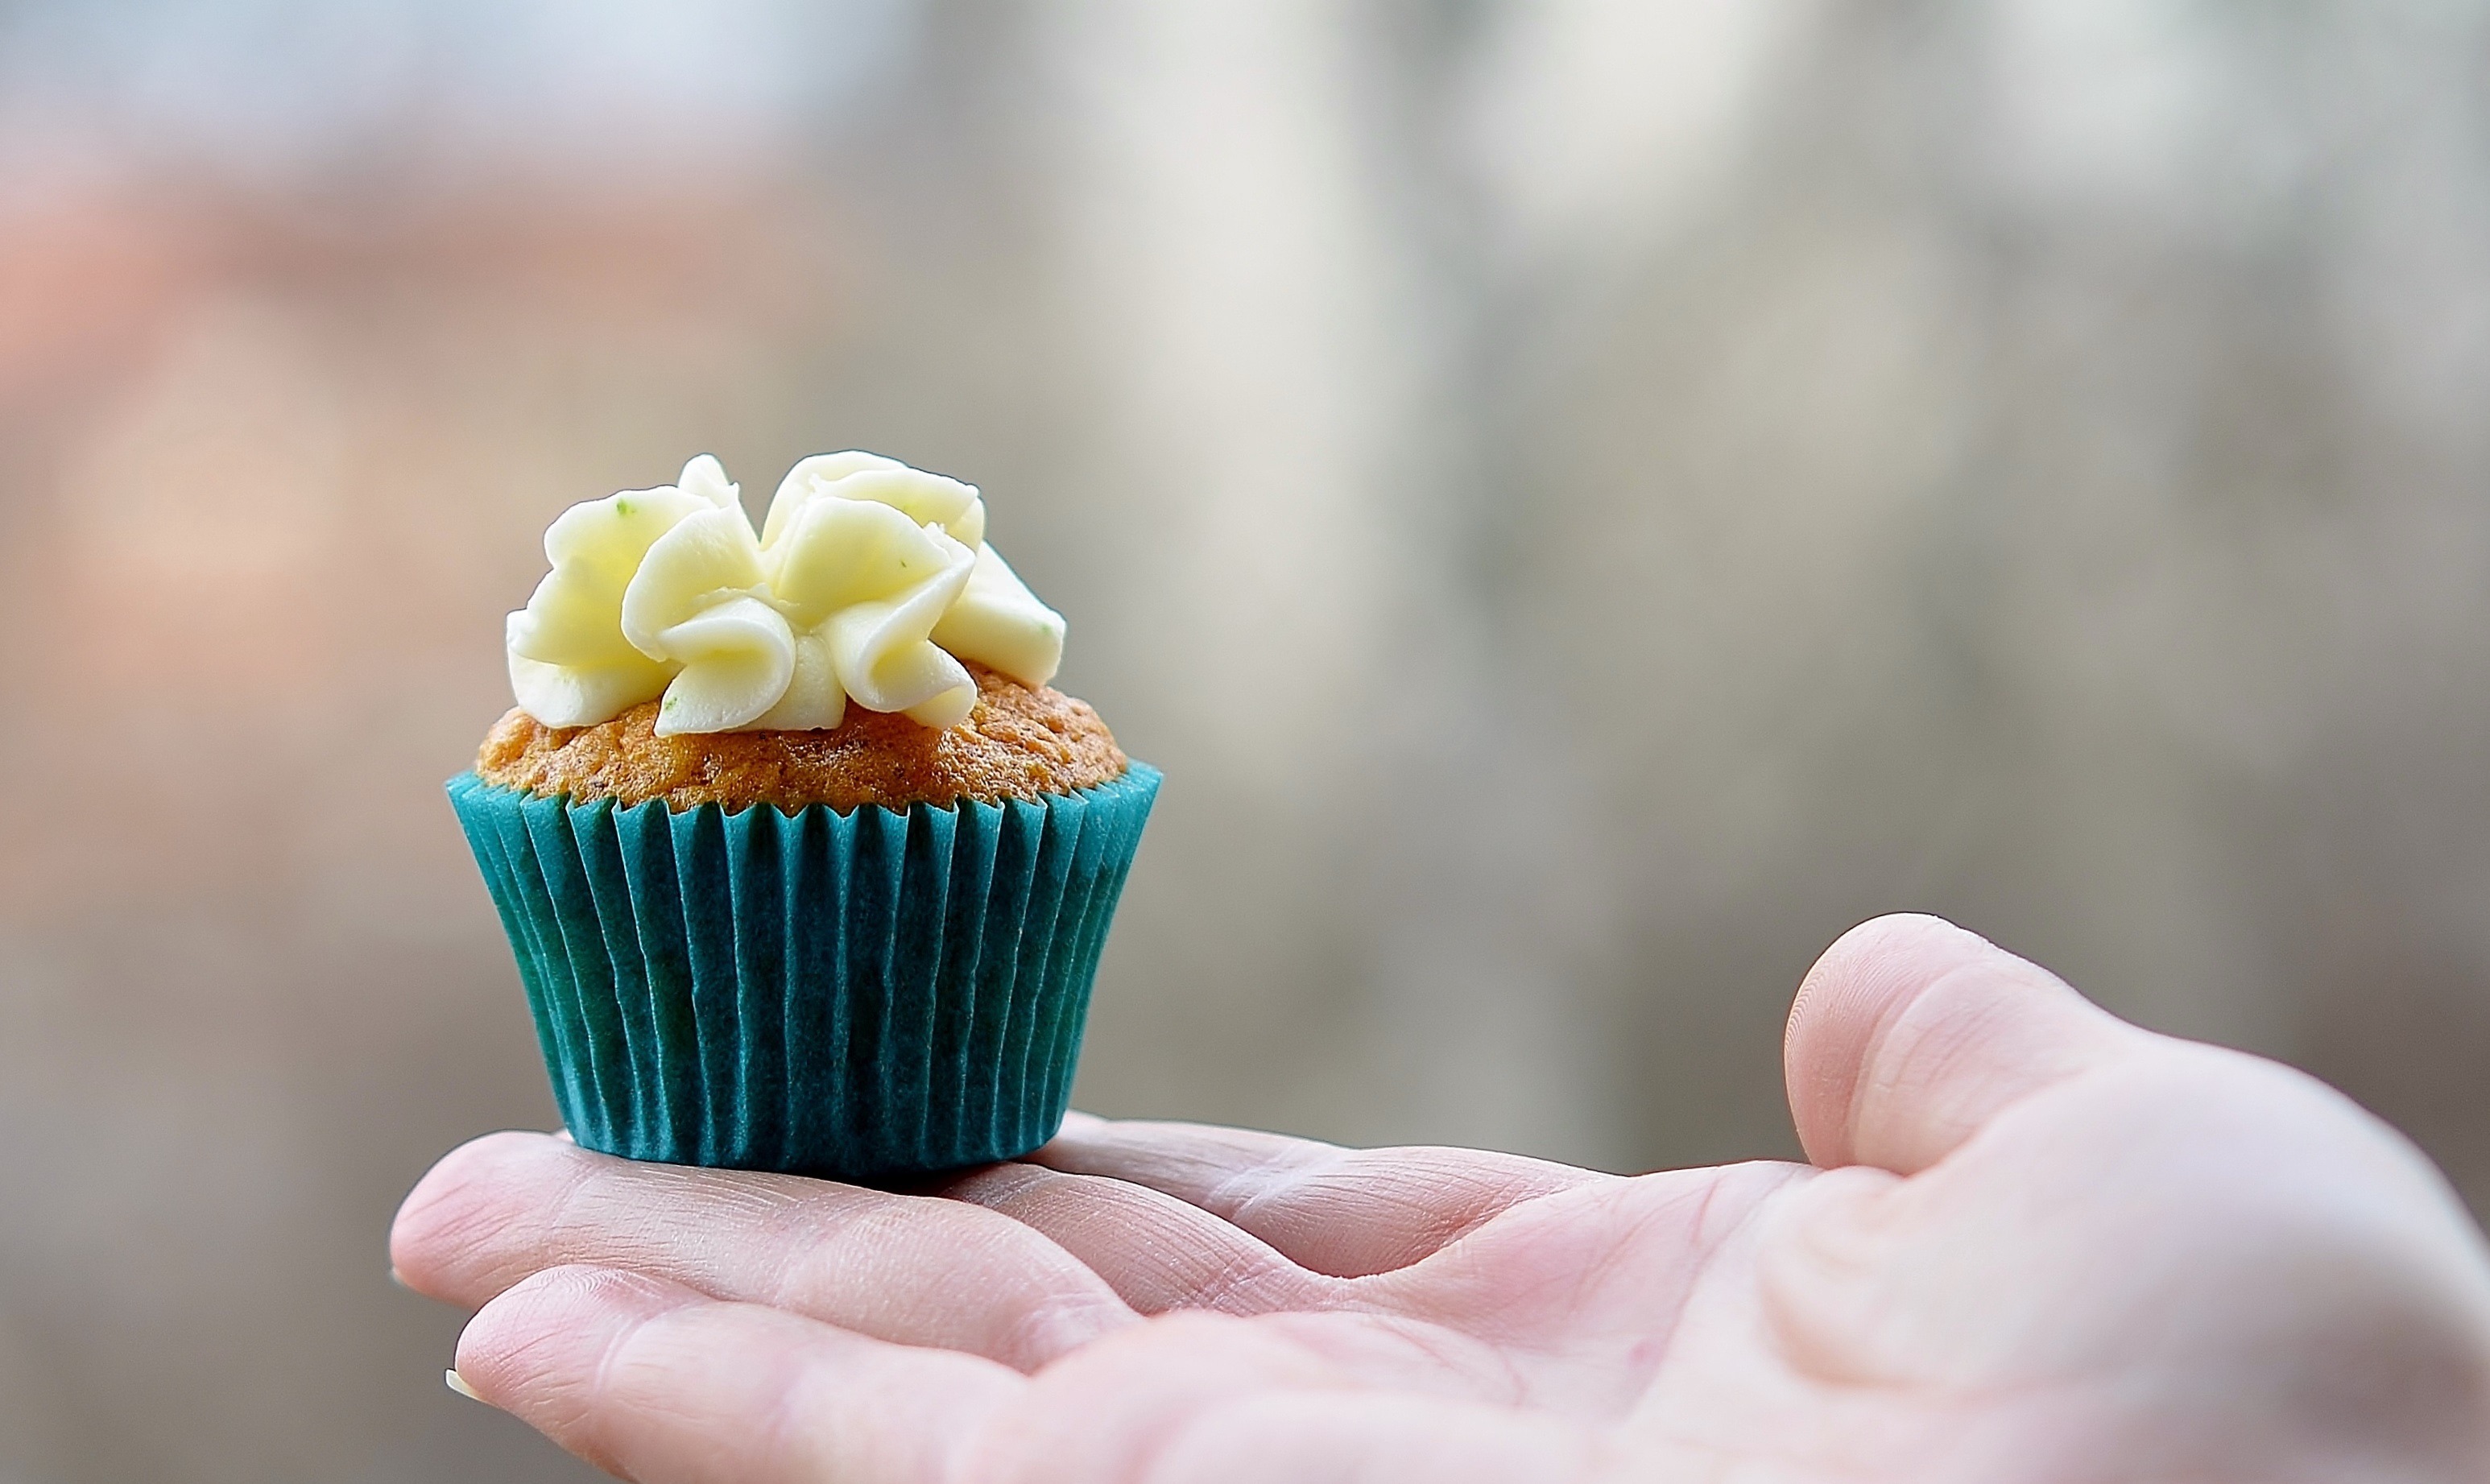
hand, flower, food, green, brown, cupcake, baking, dessert, cake, pastry, dough, carrot, close up, sugar, sweets, icing, candy, sweetness, creme, macro photography, flavor, buttercream